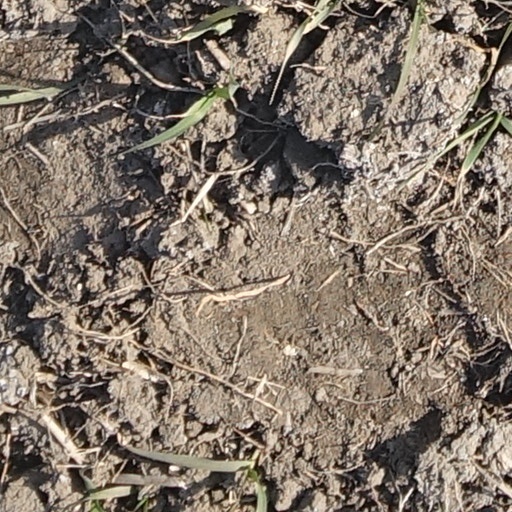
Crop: wheat